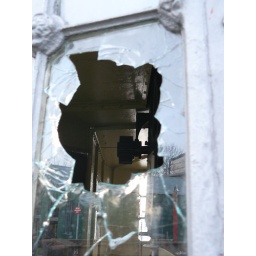
Broken window in a building on the docks.